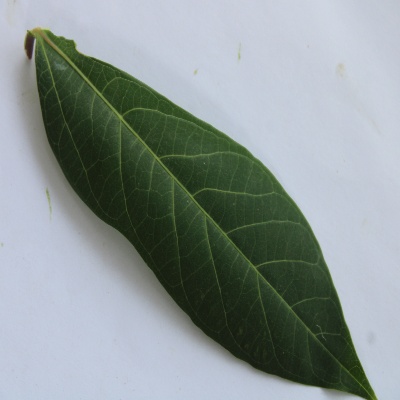
Crop: Cassava
Condition: healthy